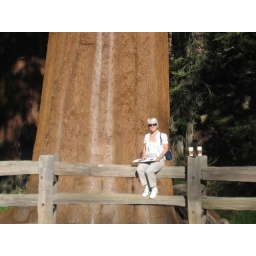
reading about big trees under a BIG tree